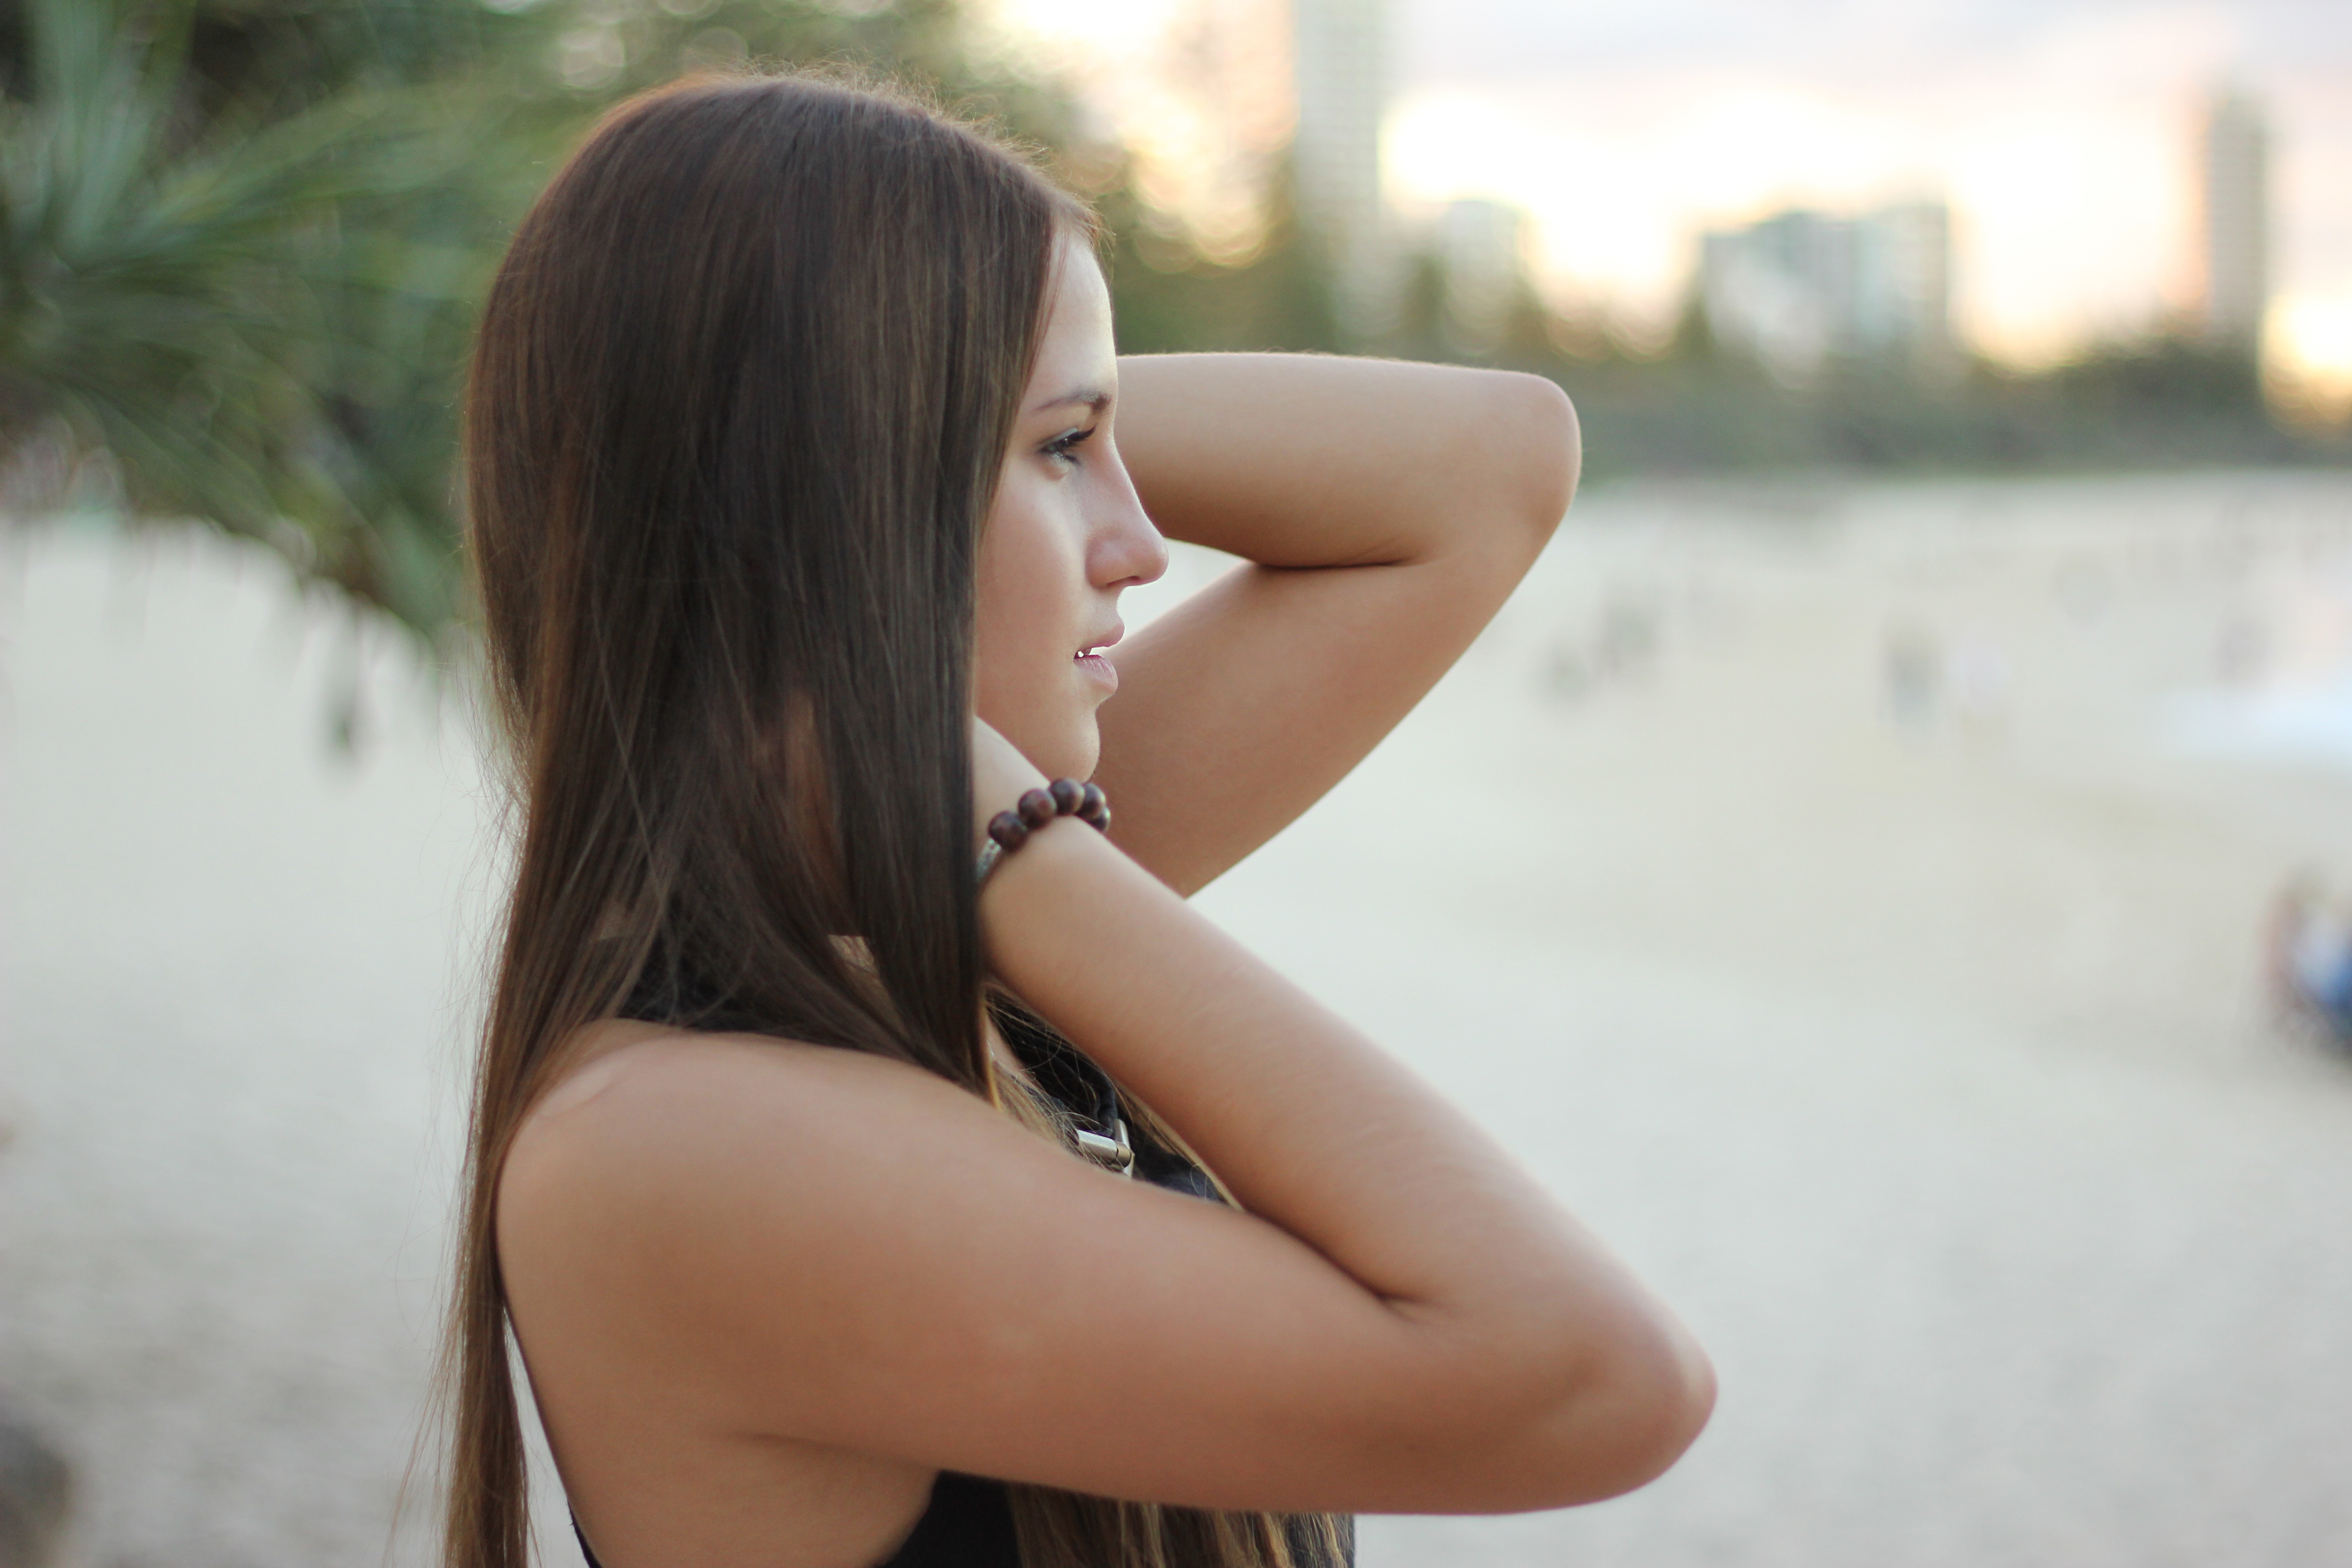
hand, beach, sand, person, girl, woman, hair, photography, leg, brunette, portrait, model, lady, facial expression, hairstyle, smile, long hair, human body, dress, eye, photograph, skin, beauty, blond, emotion, interaction, abdomen, photo shoot, brown hair, portrait photography, human positions, art model